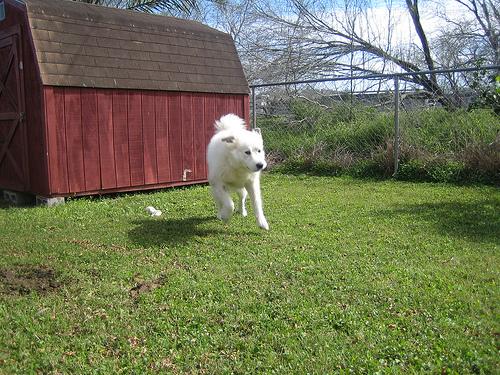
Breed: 225-n000073-Great_Pyrenees